Going to Iran

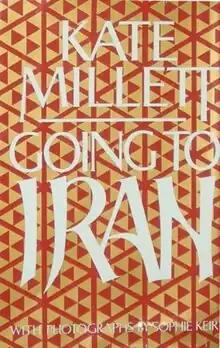
Cover of the first edition

Going to Iran is the sixth book by American feminist writer and activist Kate Millett. It was published in 1982 by Coward, McCann & Geoghegan. It documents the experience of Millett and her partner Sophie Keir when they traveled to Iran's first International Women's Day in 1979.